Bath and Bradford-on-Avon Bats SAC

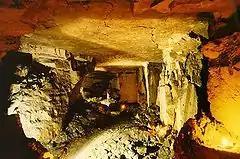
The Farleigh Down Quarry, near Bathford

The Bath and Bradford-on-Avon Bats SAC is a Special Area of Conservation originally designated under the European Union's Habitats Directive (92/43/EEC), also known as the Directive on the Conservation of Natural Habitats and of Wild Fauna and Flora.